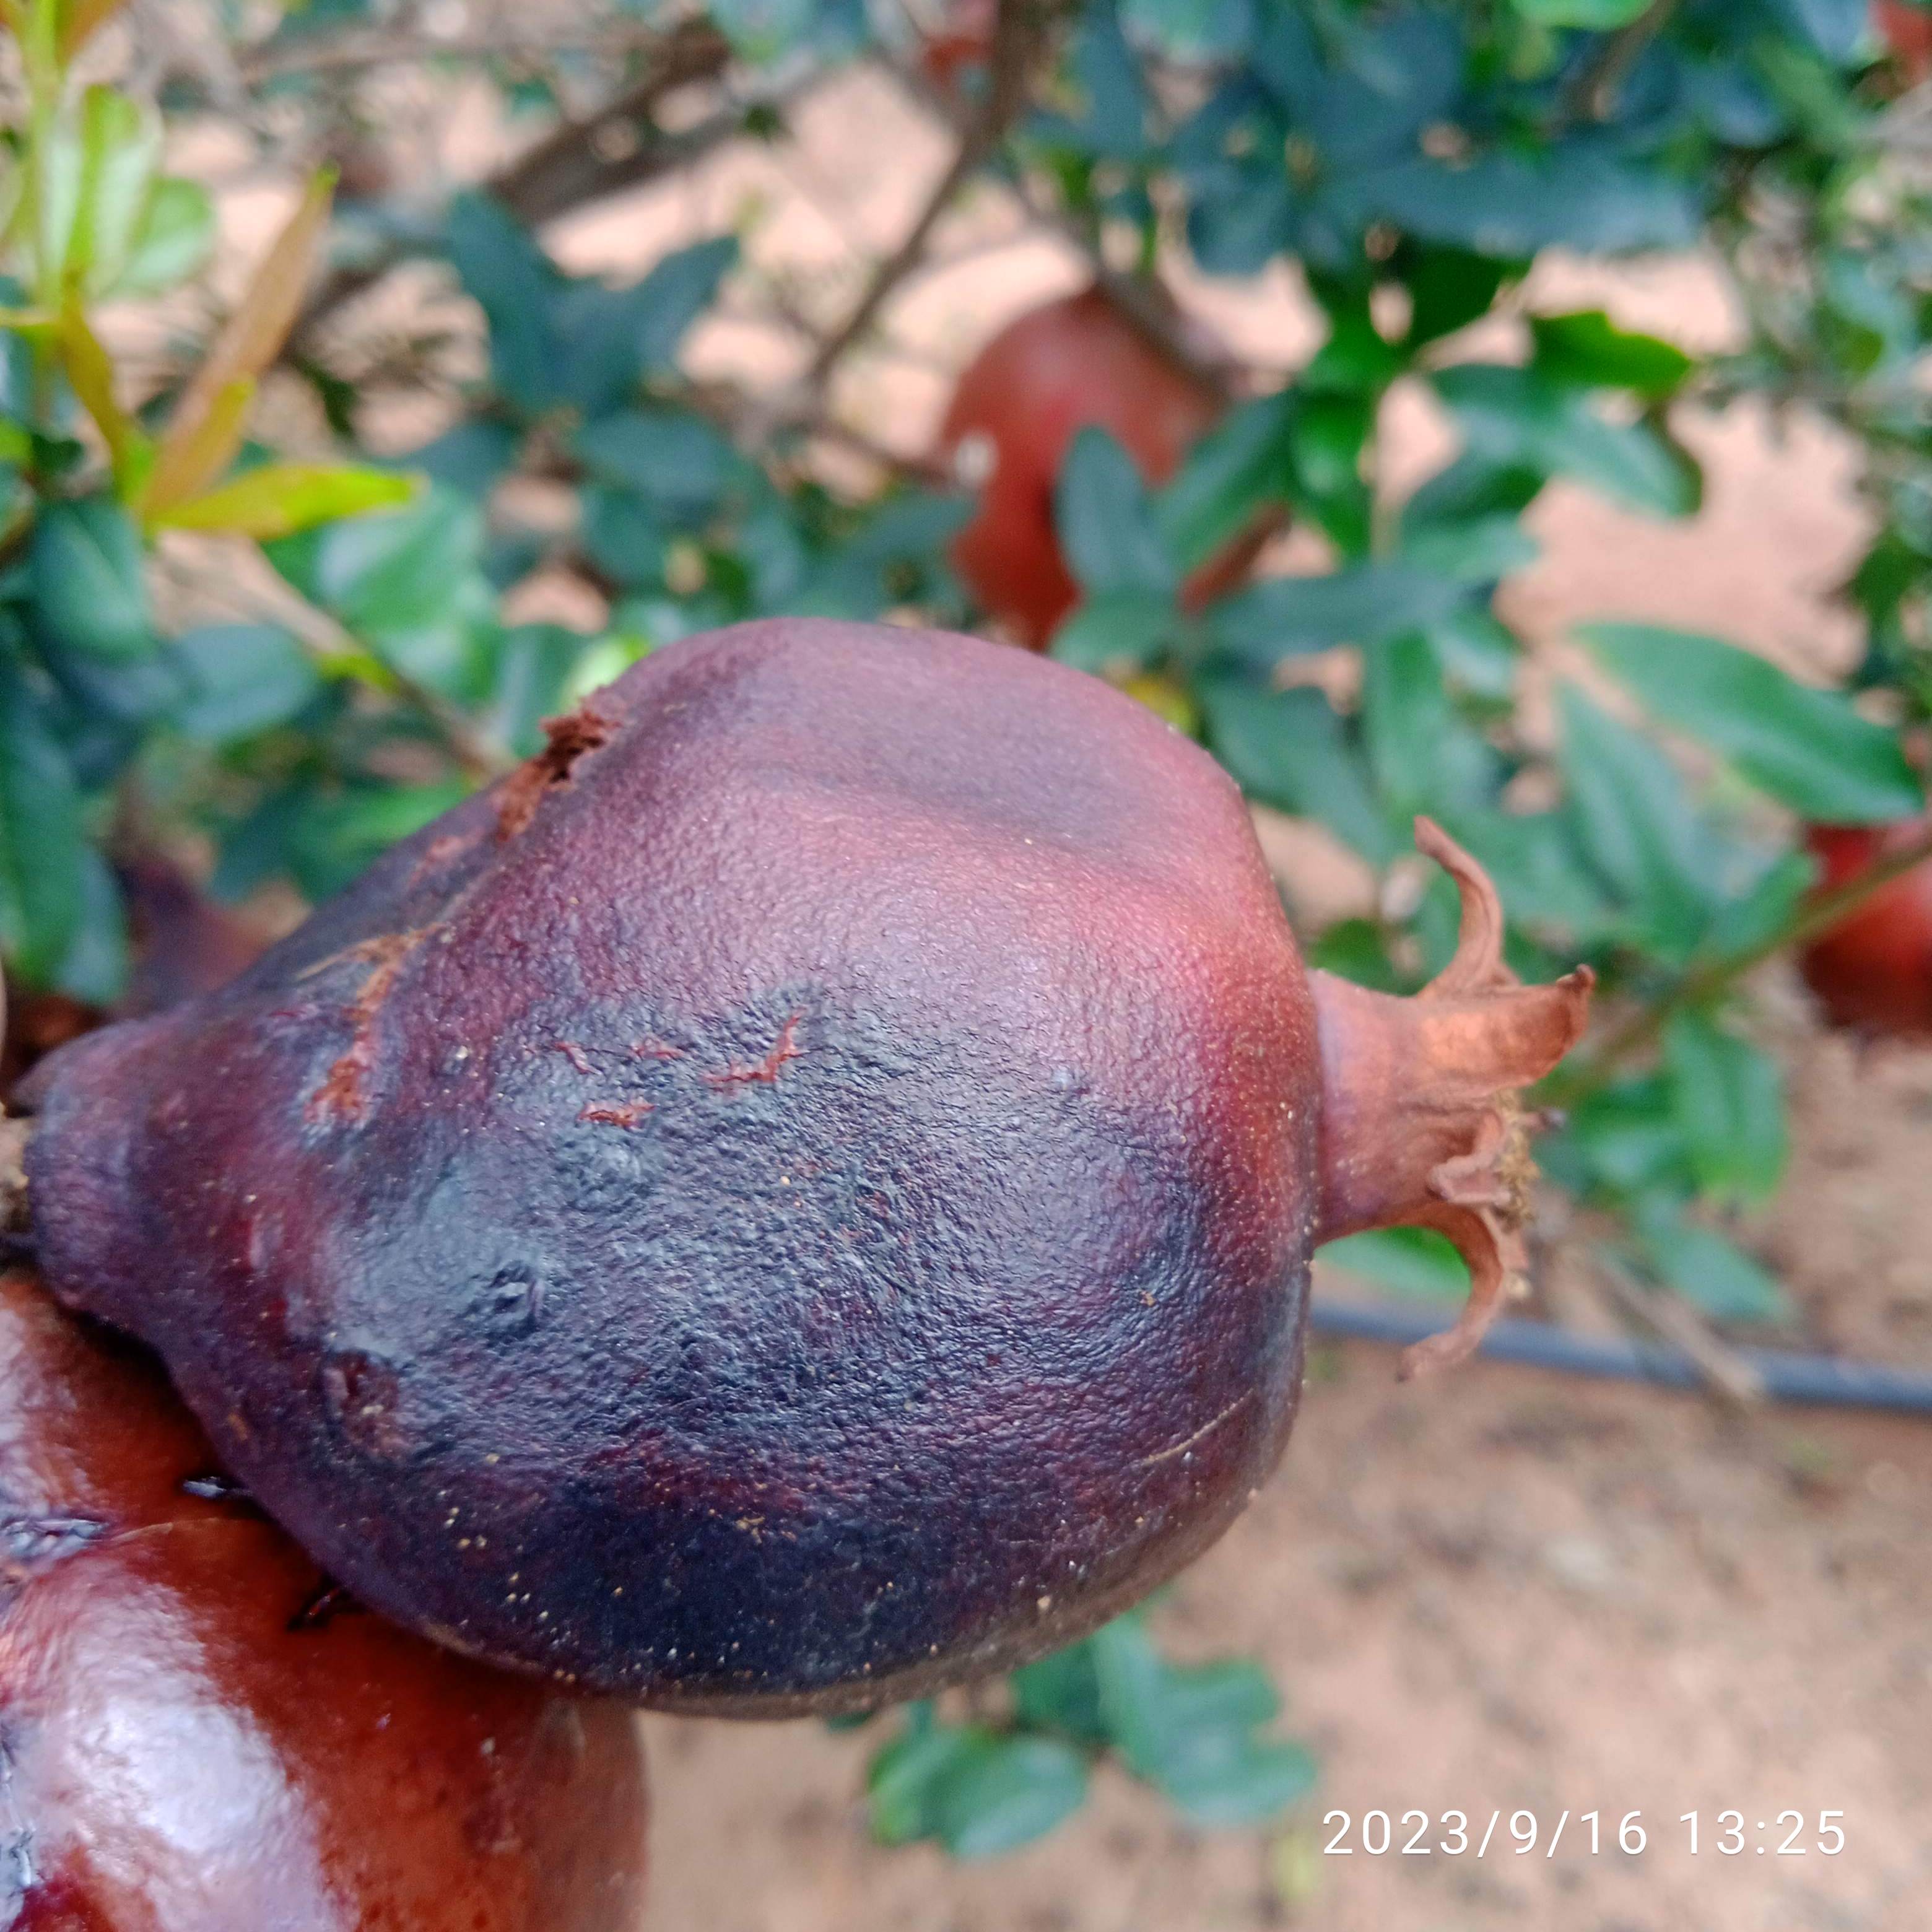
Label: Alternaria